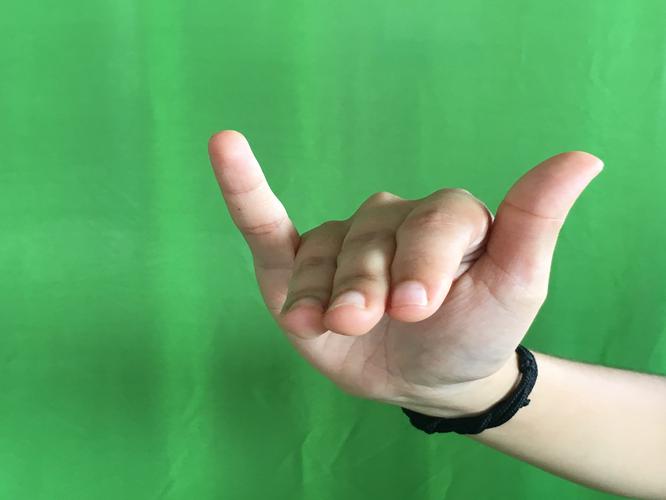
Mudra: Mrigasirsha
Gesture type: single_hand